Hubbard Brook Experimental Forest

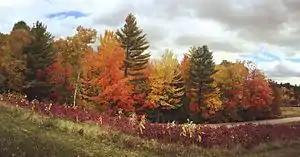
Hubbard Brook Experimental Forest, 2015

Hubbard Brook Experimental Forest is an area of land in the towns of Woodstock, Ellsworth and Thornton in the White Mountains of New Hampshire that functions as an outdoor laboratory for ecological studies. It was established in 1955 by the United States Forest Service for the study of the relationship between forest cover and water quality and supply.